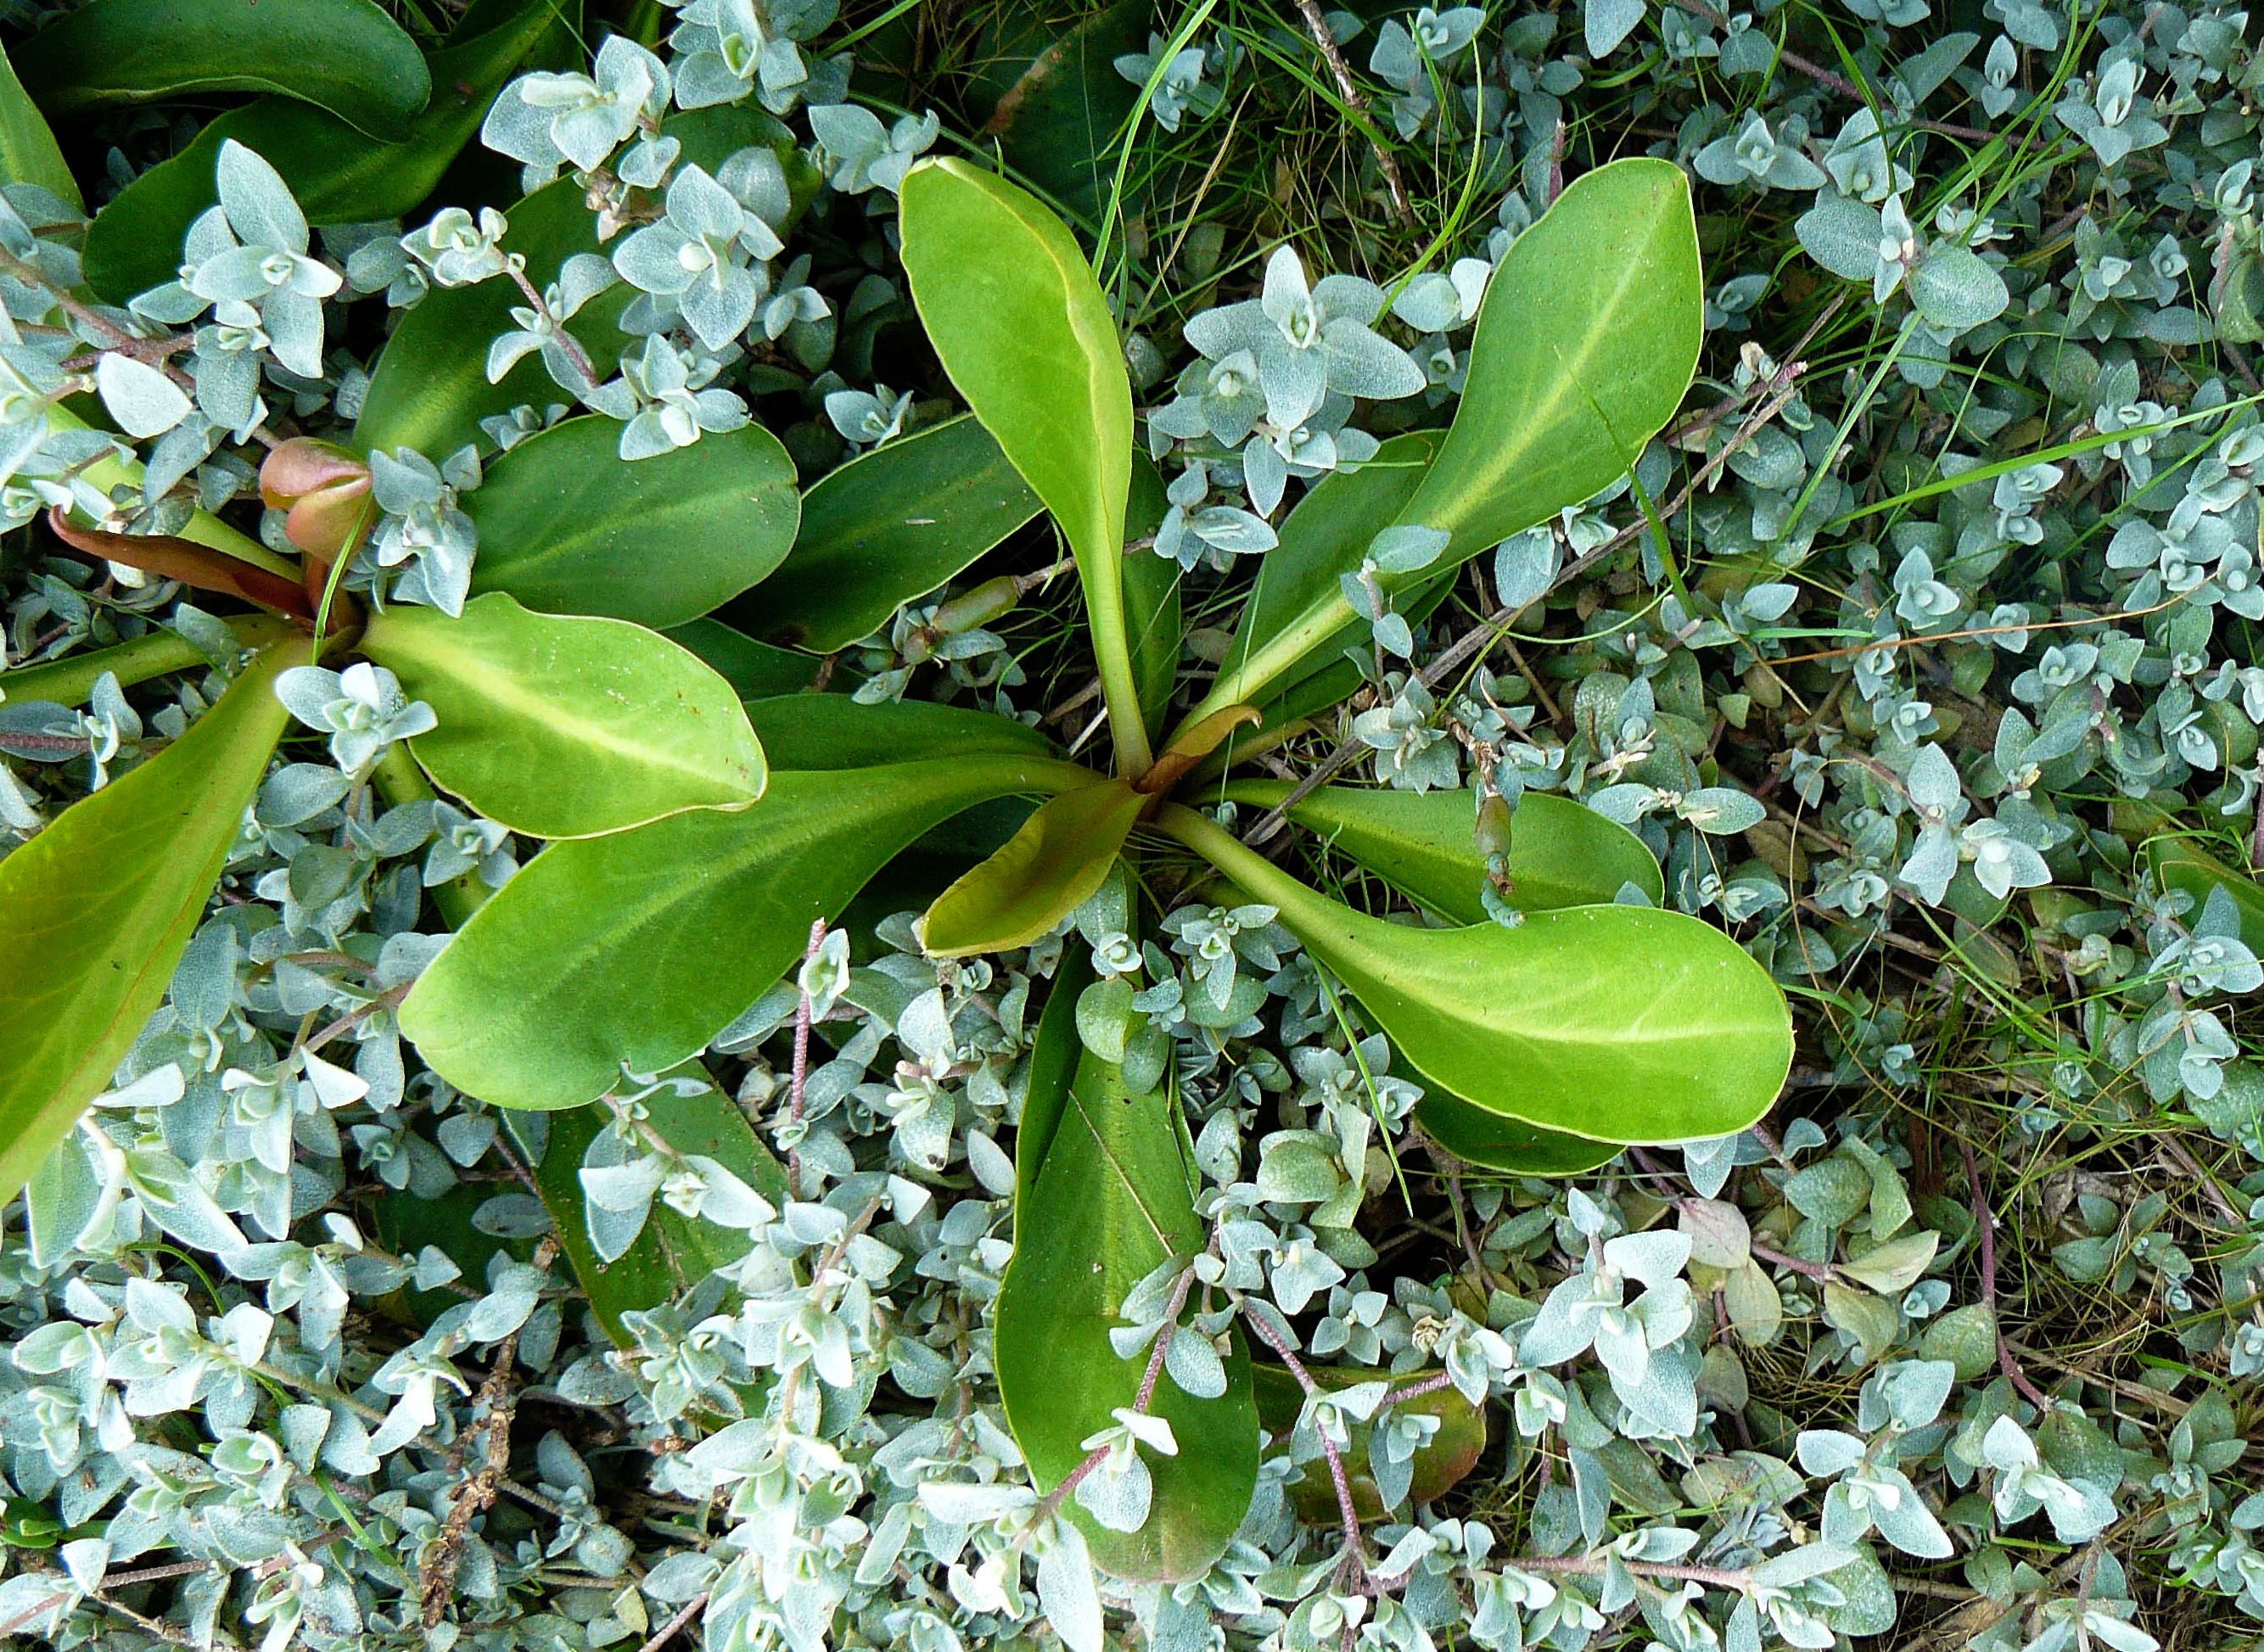
plant, leaf, flower, green, produce, botany, garden, flora, wildflower, shrub, arum, watsonssaltbush, atriplexwatsonii, morrobayestuaryplants, flowering plant, sealavender, limoniumcalifornicum, land plant